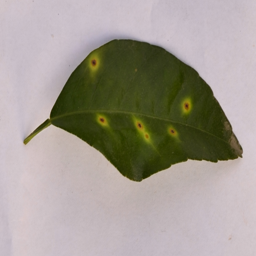
Plant part: leaf
Disease: canker